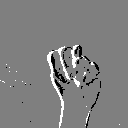
ASL letter: n